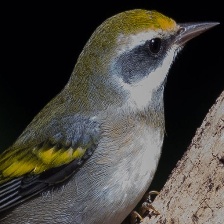
Species: GOLD WING WARBLER
Scientific name: VERMIVORA CHRYSOPTERA